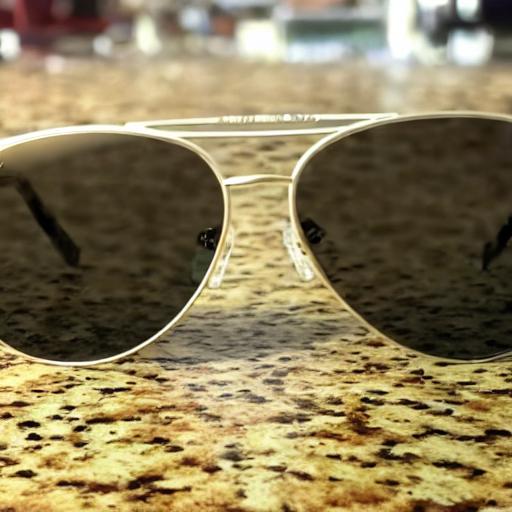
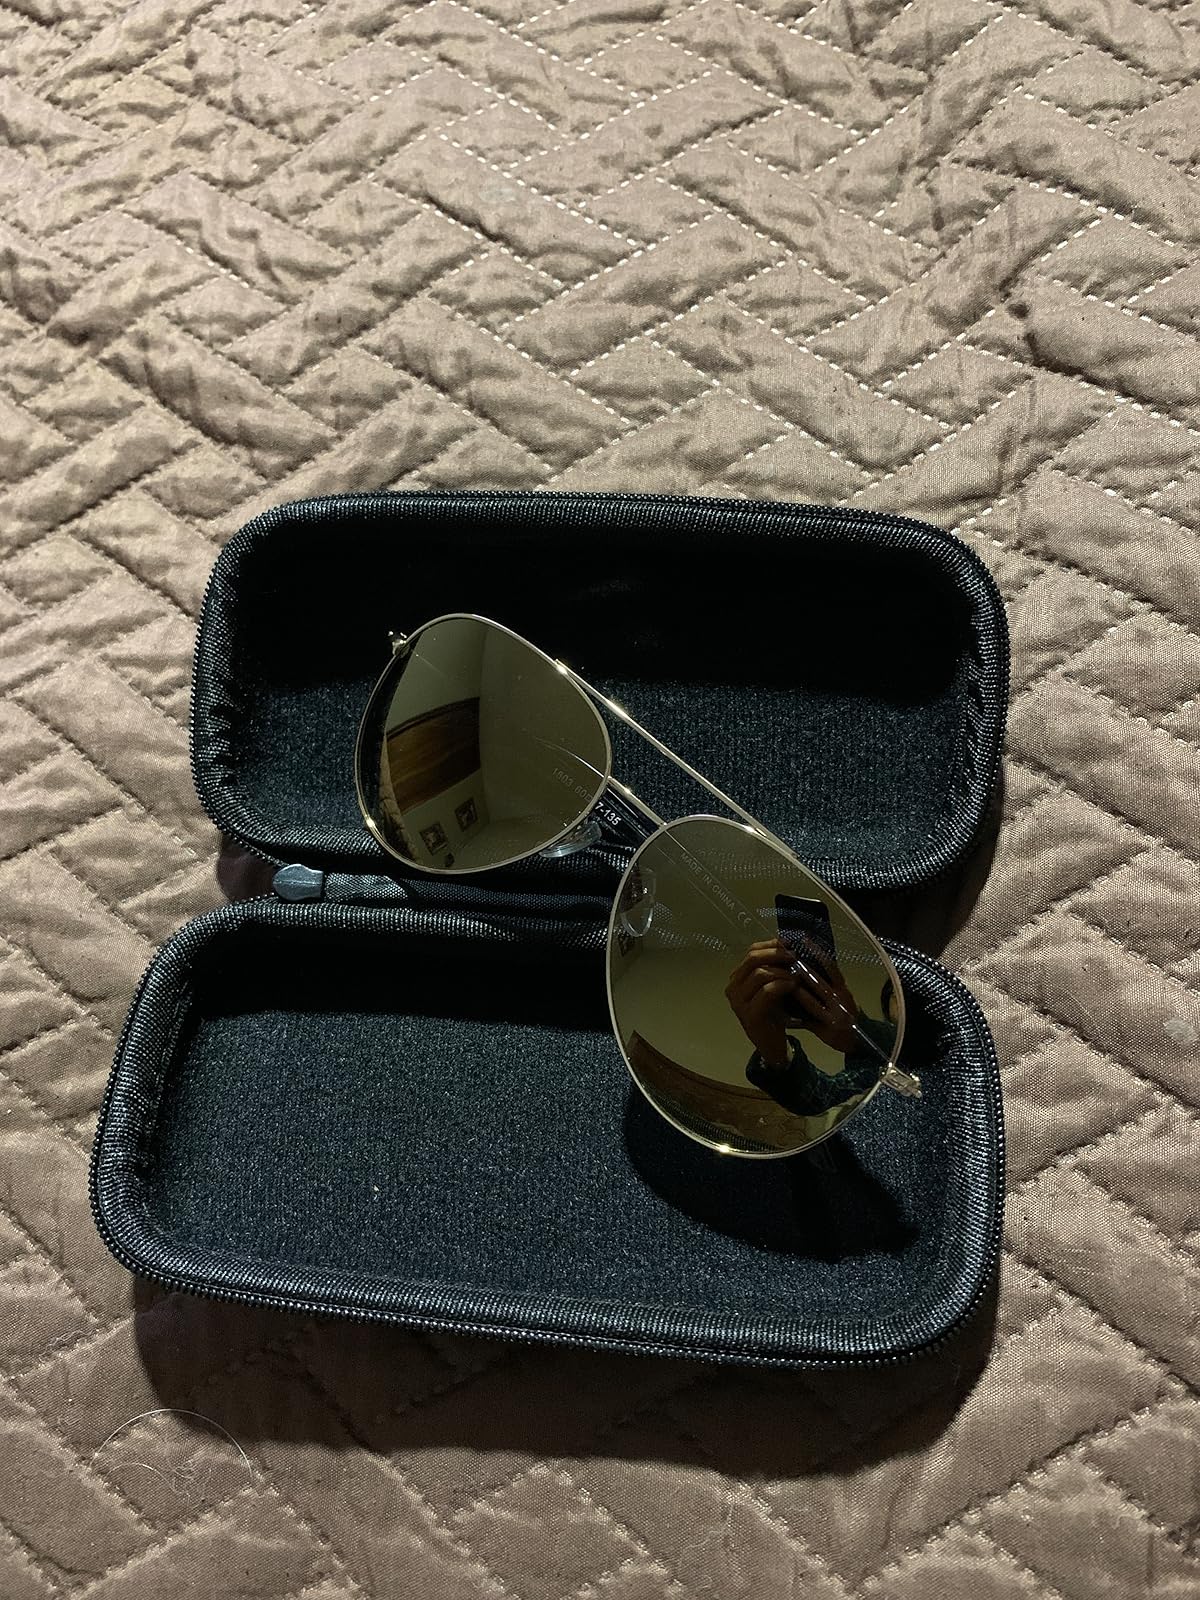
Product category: accessories_sunglasses
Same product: no